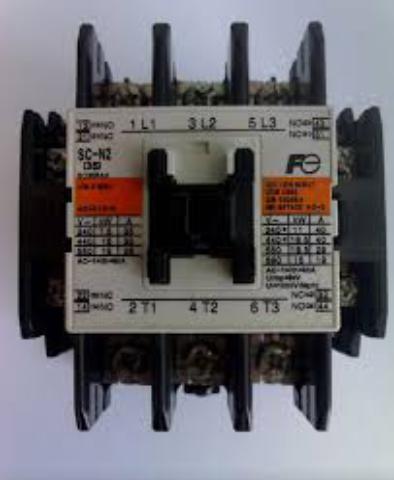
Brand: Fuji Electric
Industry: Electronic